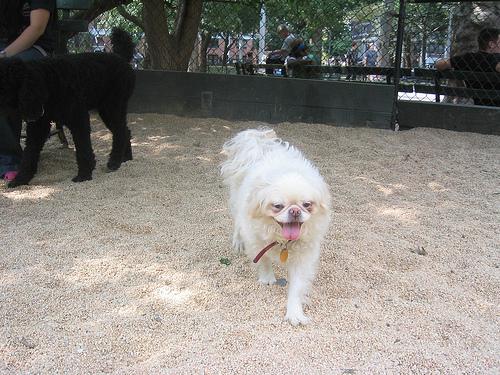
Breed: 480-n000125-Pekinese